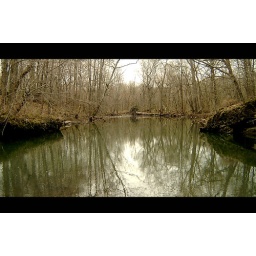
Balanced on a rock in the middle of the river to get this picture.